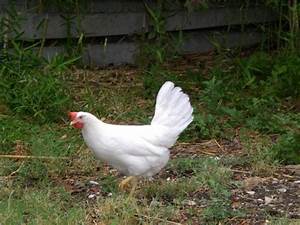
Label: gallina